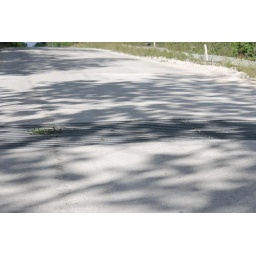
the grids on the roads are meant for the red crabs to go under during their migration